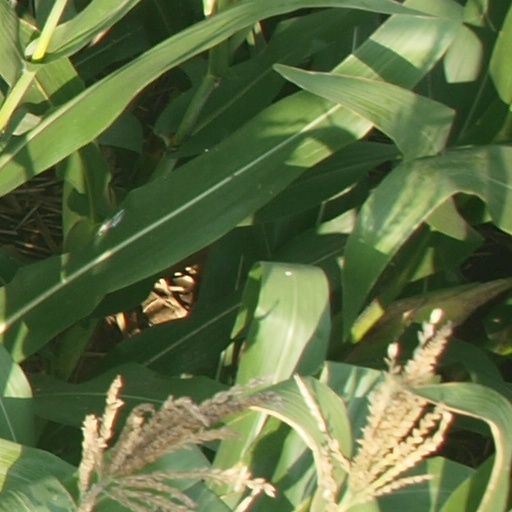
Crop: maize; corn